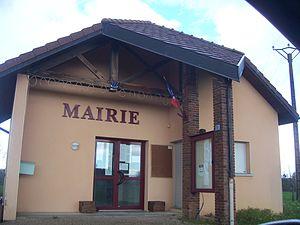
Mairie de La Chaux-en-Bresse
La Chaux-en-Bresse est une commune française située dans le département du Jura en région Bourgogne-Franche-Comté.